The Gun (film)

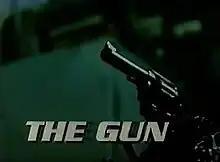
Main title

The Gun is a 1974 American thriller drama television film. It stars David Huffman, Ron Thompson, Richard Bright, Pepe Serna, Lee de Broux, and Stephen Elliott. It was written for television by Jay Benson, Richard Levinson, and William Link, and directed by John Badham, then a working director of television productions. Levinson and Link were also the producers of the film. It aired on ABC as a "Movie of the Week" on November 13, 1974.